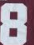
Number: 8